Dendrobranchiata

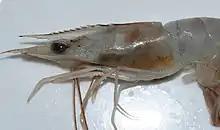
Head

The most conspicuous appendages arising from the head are the antennae; the first pair are biramous (having two flagella), except in Luciferidae, and are relatively small. The second pair can be 2–3 times the length of the body and are always uniramous (having a single flagellum). The mouthparts comprise pairs of mandibles, maxillules and maxillae, arising from the head, and three pairs of maxillipeds, arising from the thorax. A pair of stalked eyes points forwards from the head.